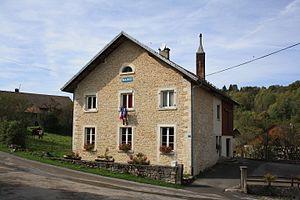
Fessevillers est une commune française située dans le département du Doubs en région Bourgogne-Franche-Comté. Fessevillers est une étape de randonnée sur le GR5.